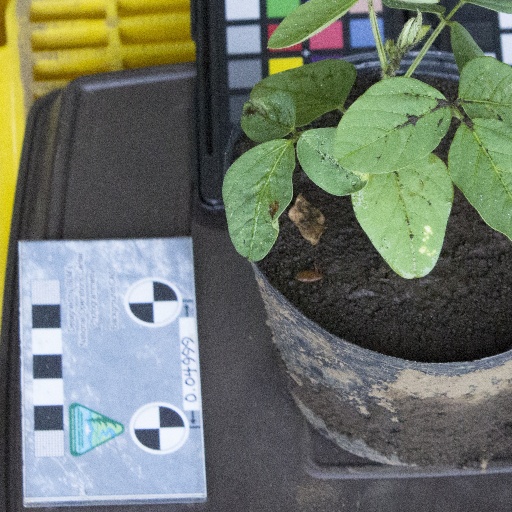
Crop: soybean